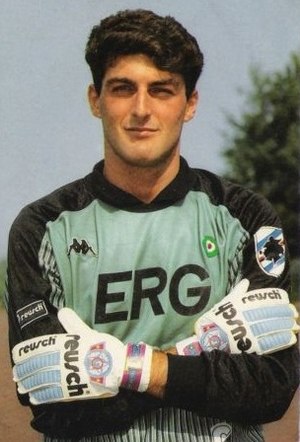
Gianluca Pagliuca
Gianluca Pagliuca er en italiensk tidligere fodboldspiller, der regnes som en af de bedste målmænd i italiensk fodbolds historie.